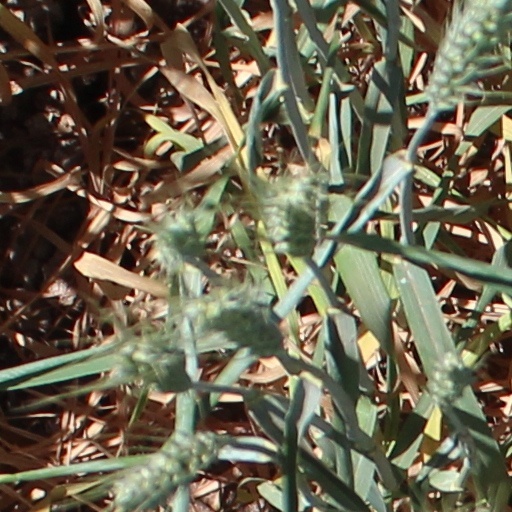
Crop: wheat